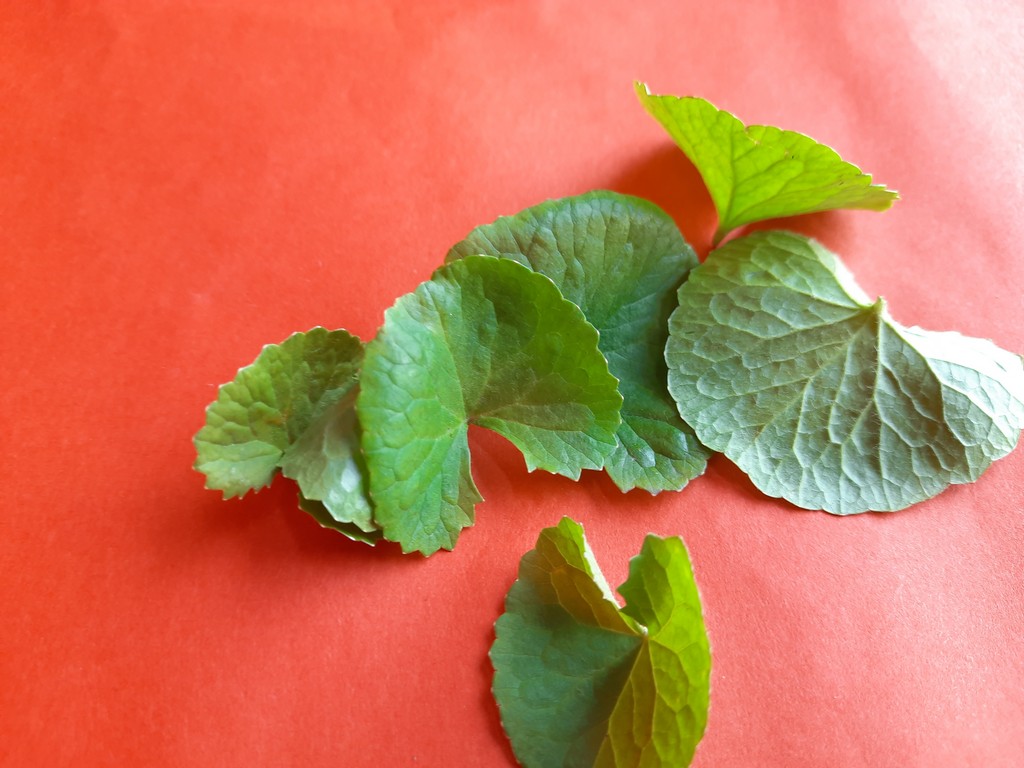
Label: Healthy